Thomisus spectabilis

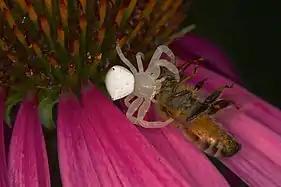
"T. spectabilis" preying on a bee

The Australian crab spider eats a variety of bees, but the two main varieties are honeybees and Australian native bees. While the spider's array of prey catching techniques are effective on both types of bees, the honeybee is specifically susceptible due to a lack of coevolution with the Australian crab spider. When the spider creates color contrasts with different flowers in order to trick the bees, the honeybee immediately is drawn to land on the flower in which the spider is waiting. On the other hand, the Australian native bee has coevolved with the Australian crab spider, and thus can discriminate between flowers that have spiders and those that do not. In order for this discrimination to work, the bees must approach the flower closely. Native bees land on the flower that is unoccupied by the spider. This results in many more honeybees being captured by the crab spider than Australian native bees. It is also possible that the Australian native bee has evolved to detect the odor of the crab spiders to help them avoid the spider laden flowers.